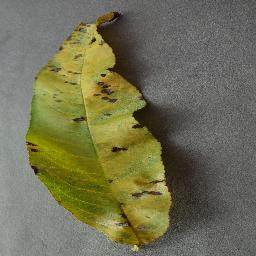
Label: Peach___Bacterial_spot